Arkady Gaidar

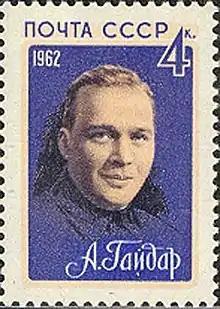
Arkady Gaidar on a Soviet stamp

Arkady Petrovich Gaidar (born Golikov, ; – 26 October 1941) was a Russian Soviet writer, whose stories were very popular among Soviet children, and a Red Army commander.